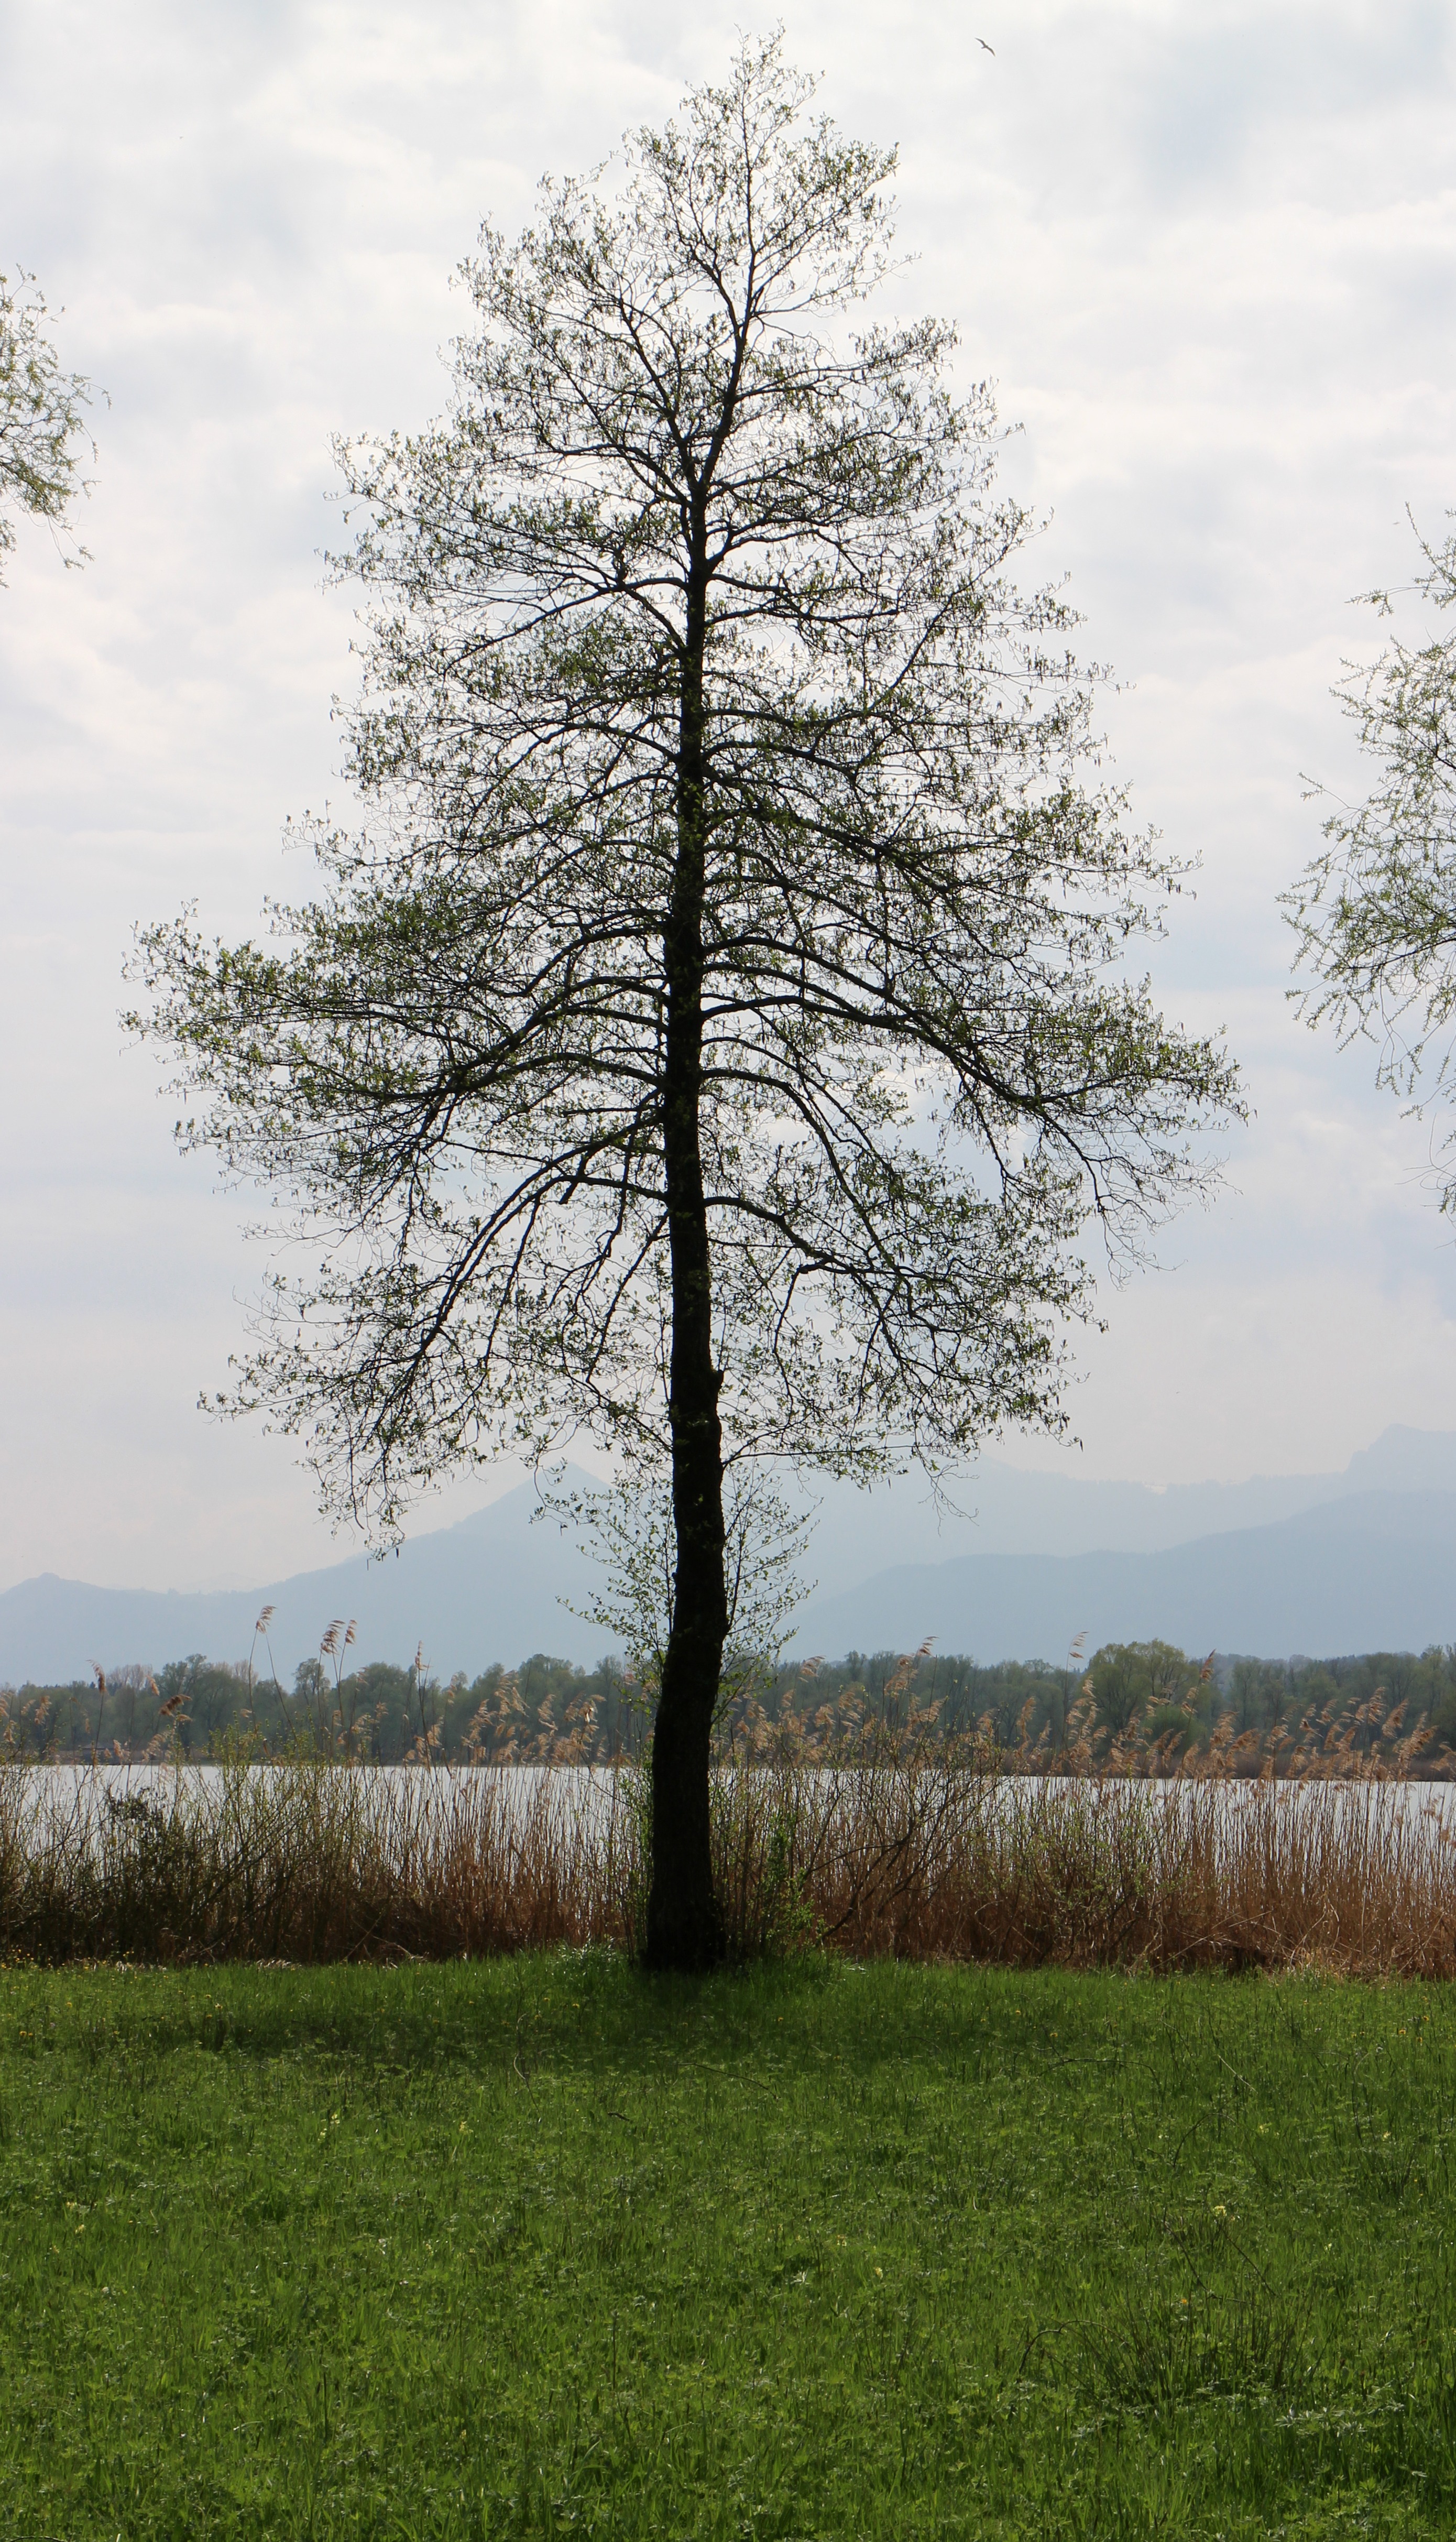
landscape, tree, nature, grass, branch, plant, meadow, leaf, flower, lake, spring, green, birch, autumn, lakeside, bank, woodland, ecosystem, rural area, individually, flowering plant, grass family, woody plant, land plant